Aberglasslyn, New South Wales

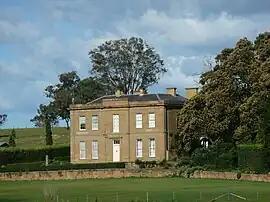
Aberglasslyn House

Aberglasslyn is a rapidly expanding suburb of Maitland, located in the Hunter Valley of New South Wales Australia.